Rick Becker

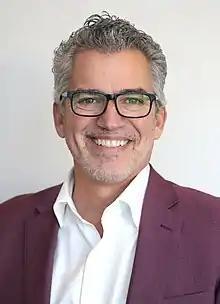
Becker in 2022

Ricky Clark Becker is an American businessman and politician from Bismarck. He served in the North Dakota House of Representatives as a Republican from 2012 to 2022.